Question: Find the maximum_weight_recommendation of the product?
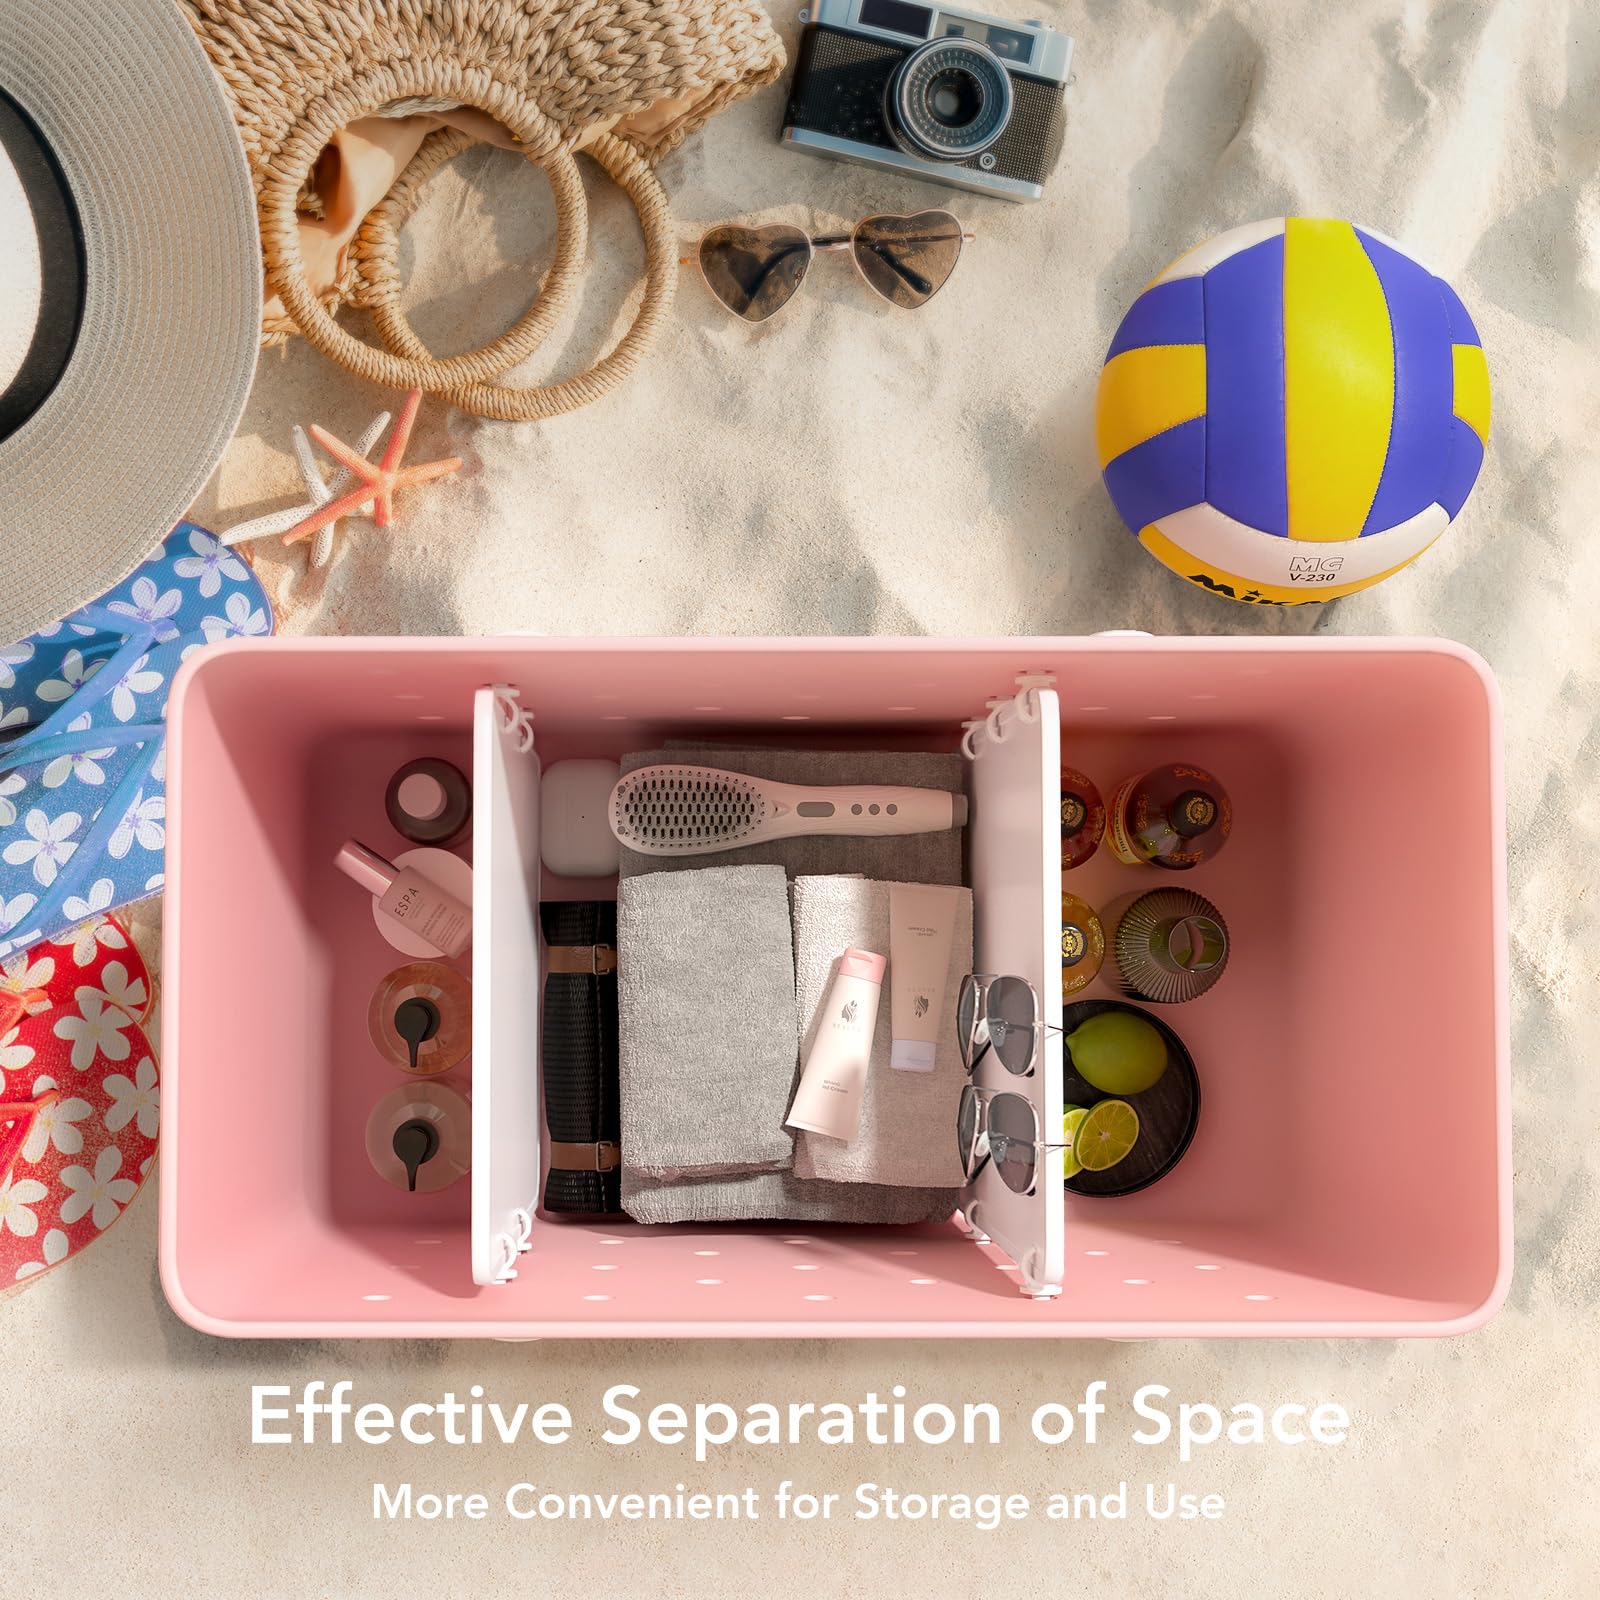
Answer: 230.0 milligram